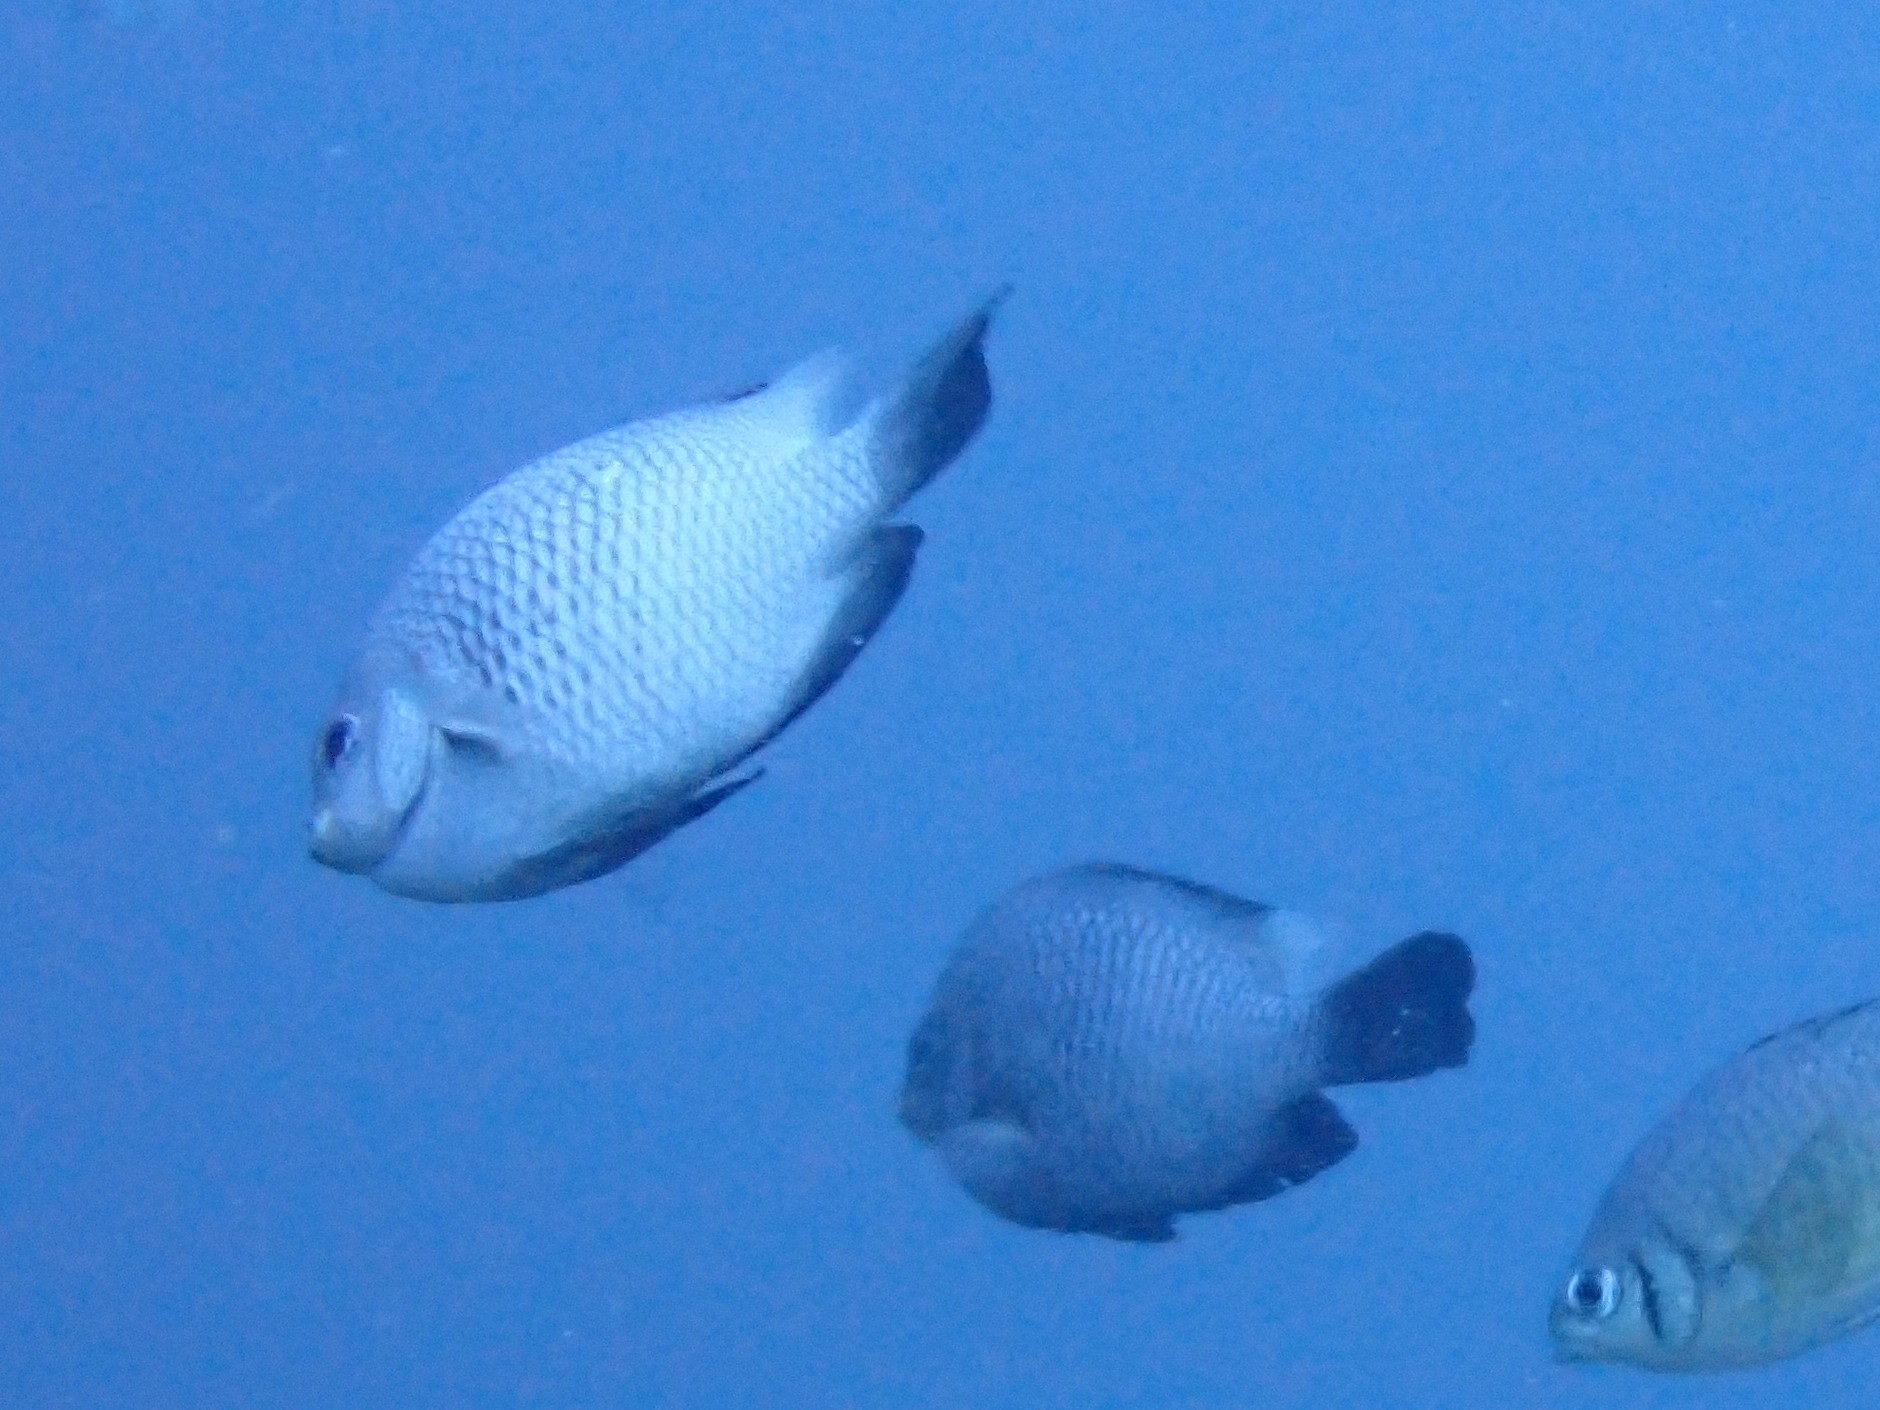
fish (species not among the labelled classes)